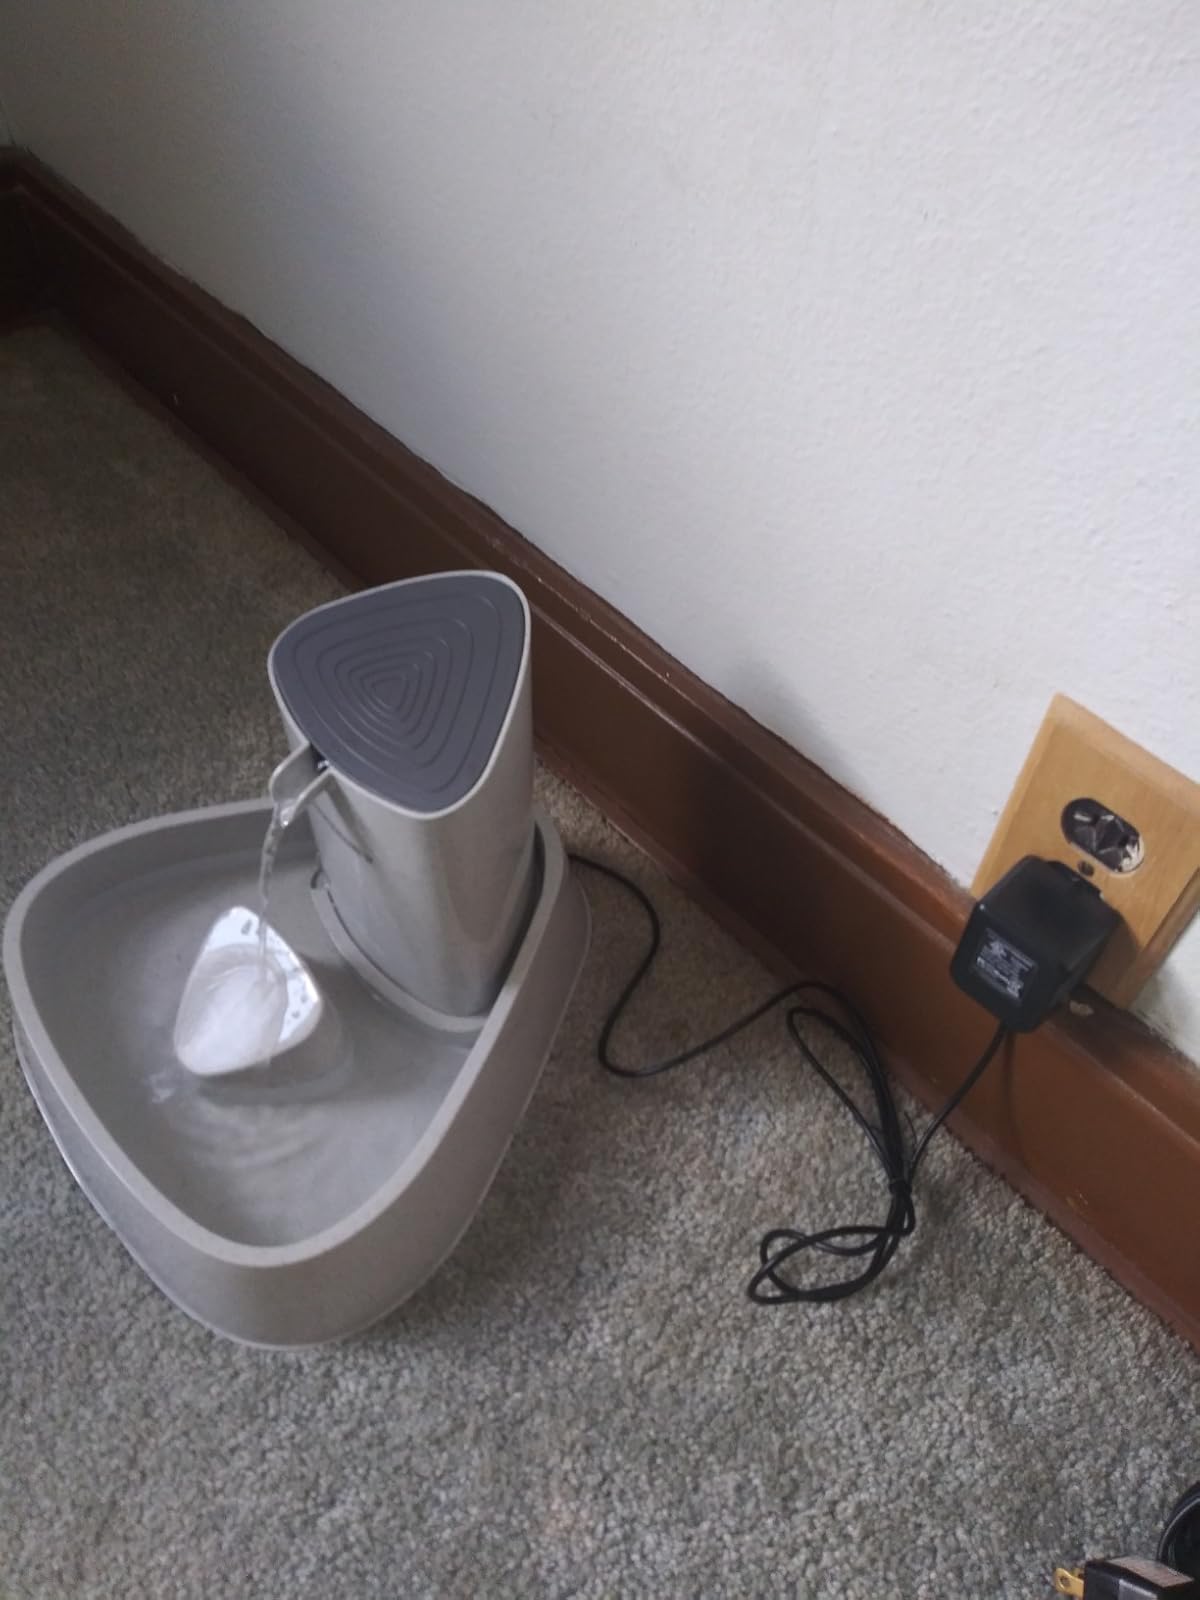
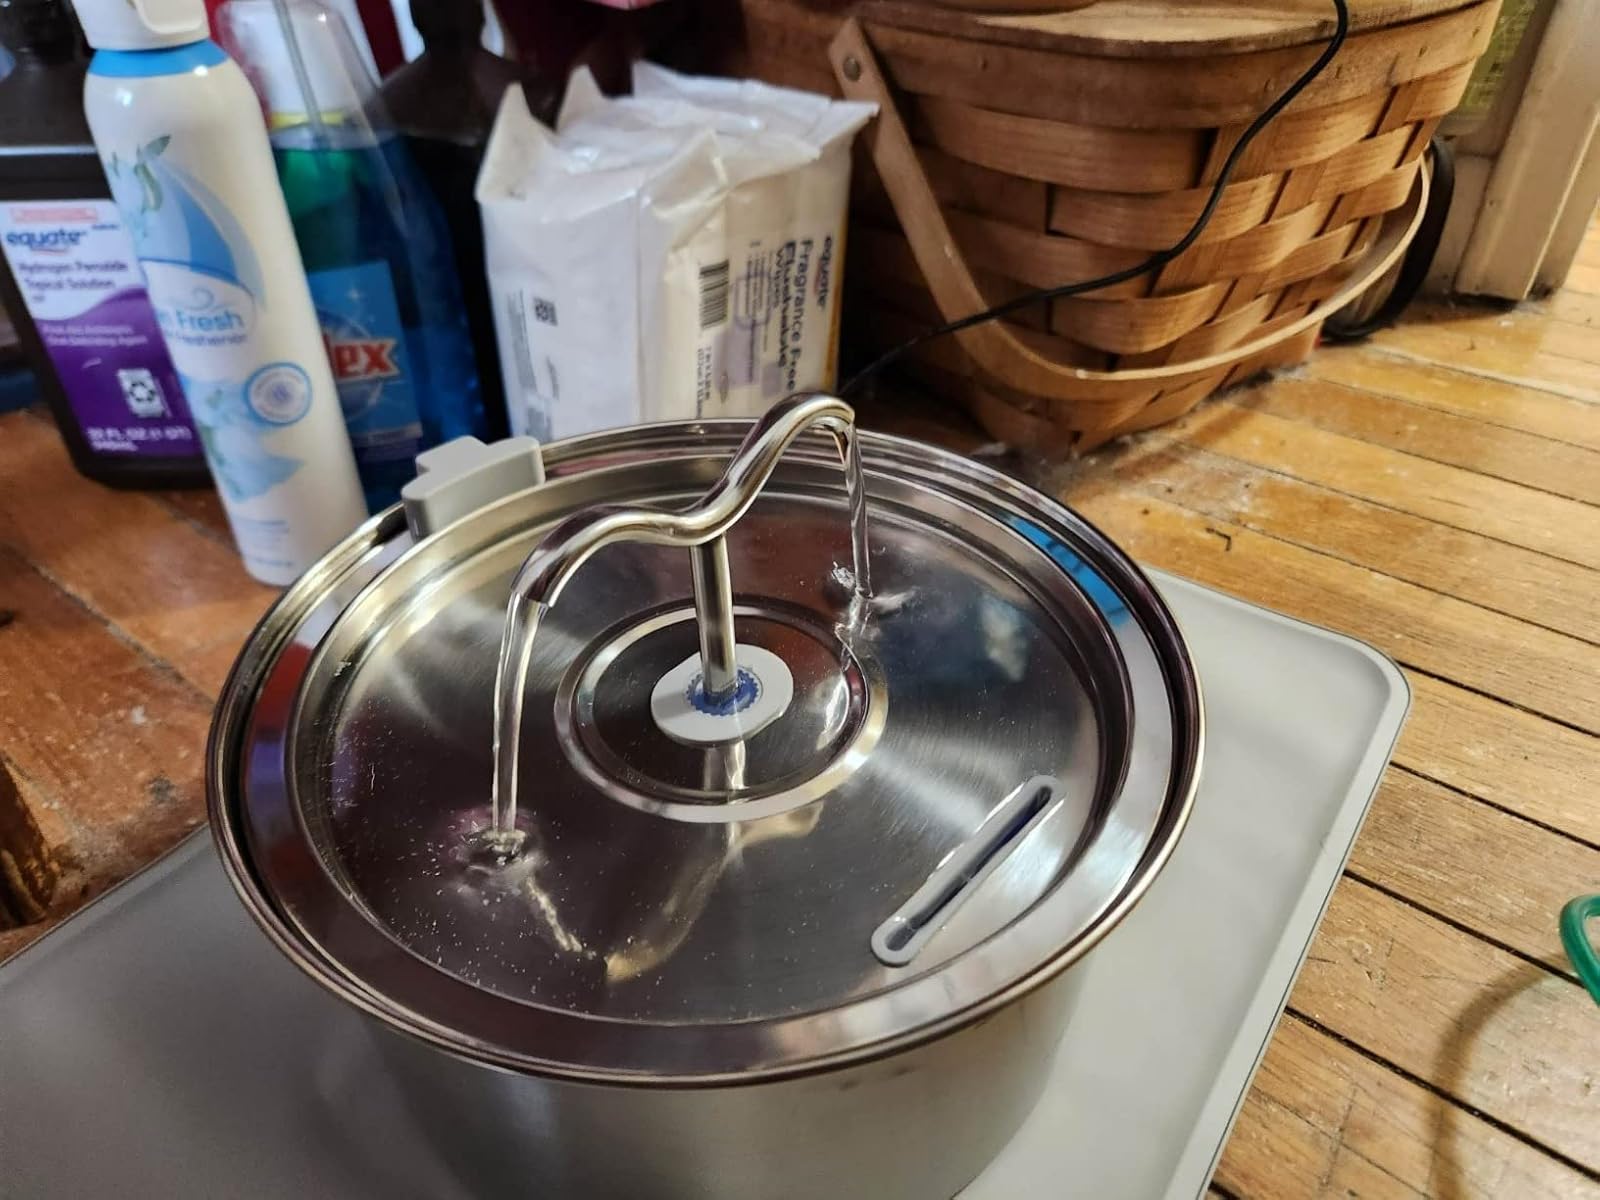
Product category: items_bowl
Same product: no